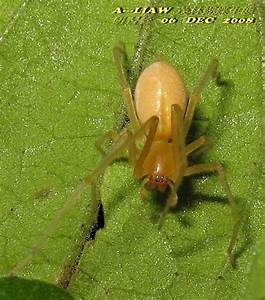
Label: ragno